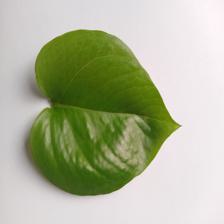
Label: Healthy